Park 12

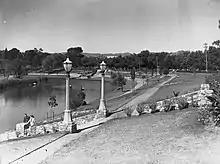
University Footbridge over the River Torrens

A cantilevered footbridge spans the River Torrens, opposite the main southern gateway of the University of Adelaide, erected in 1937.